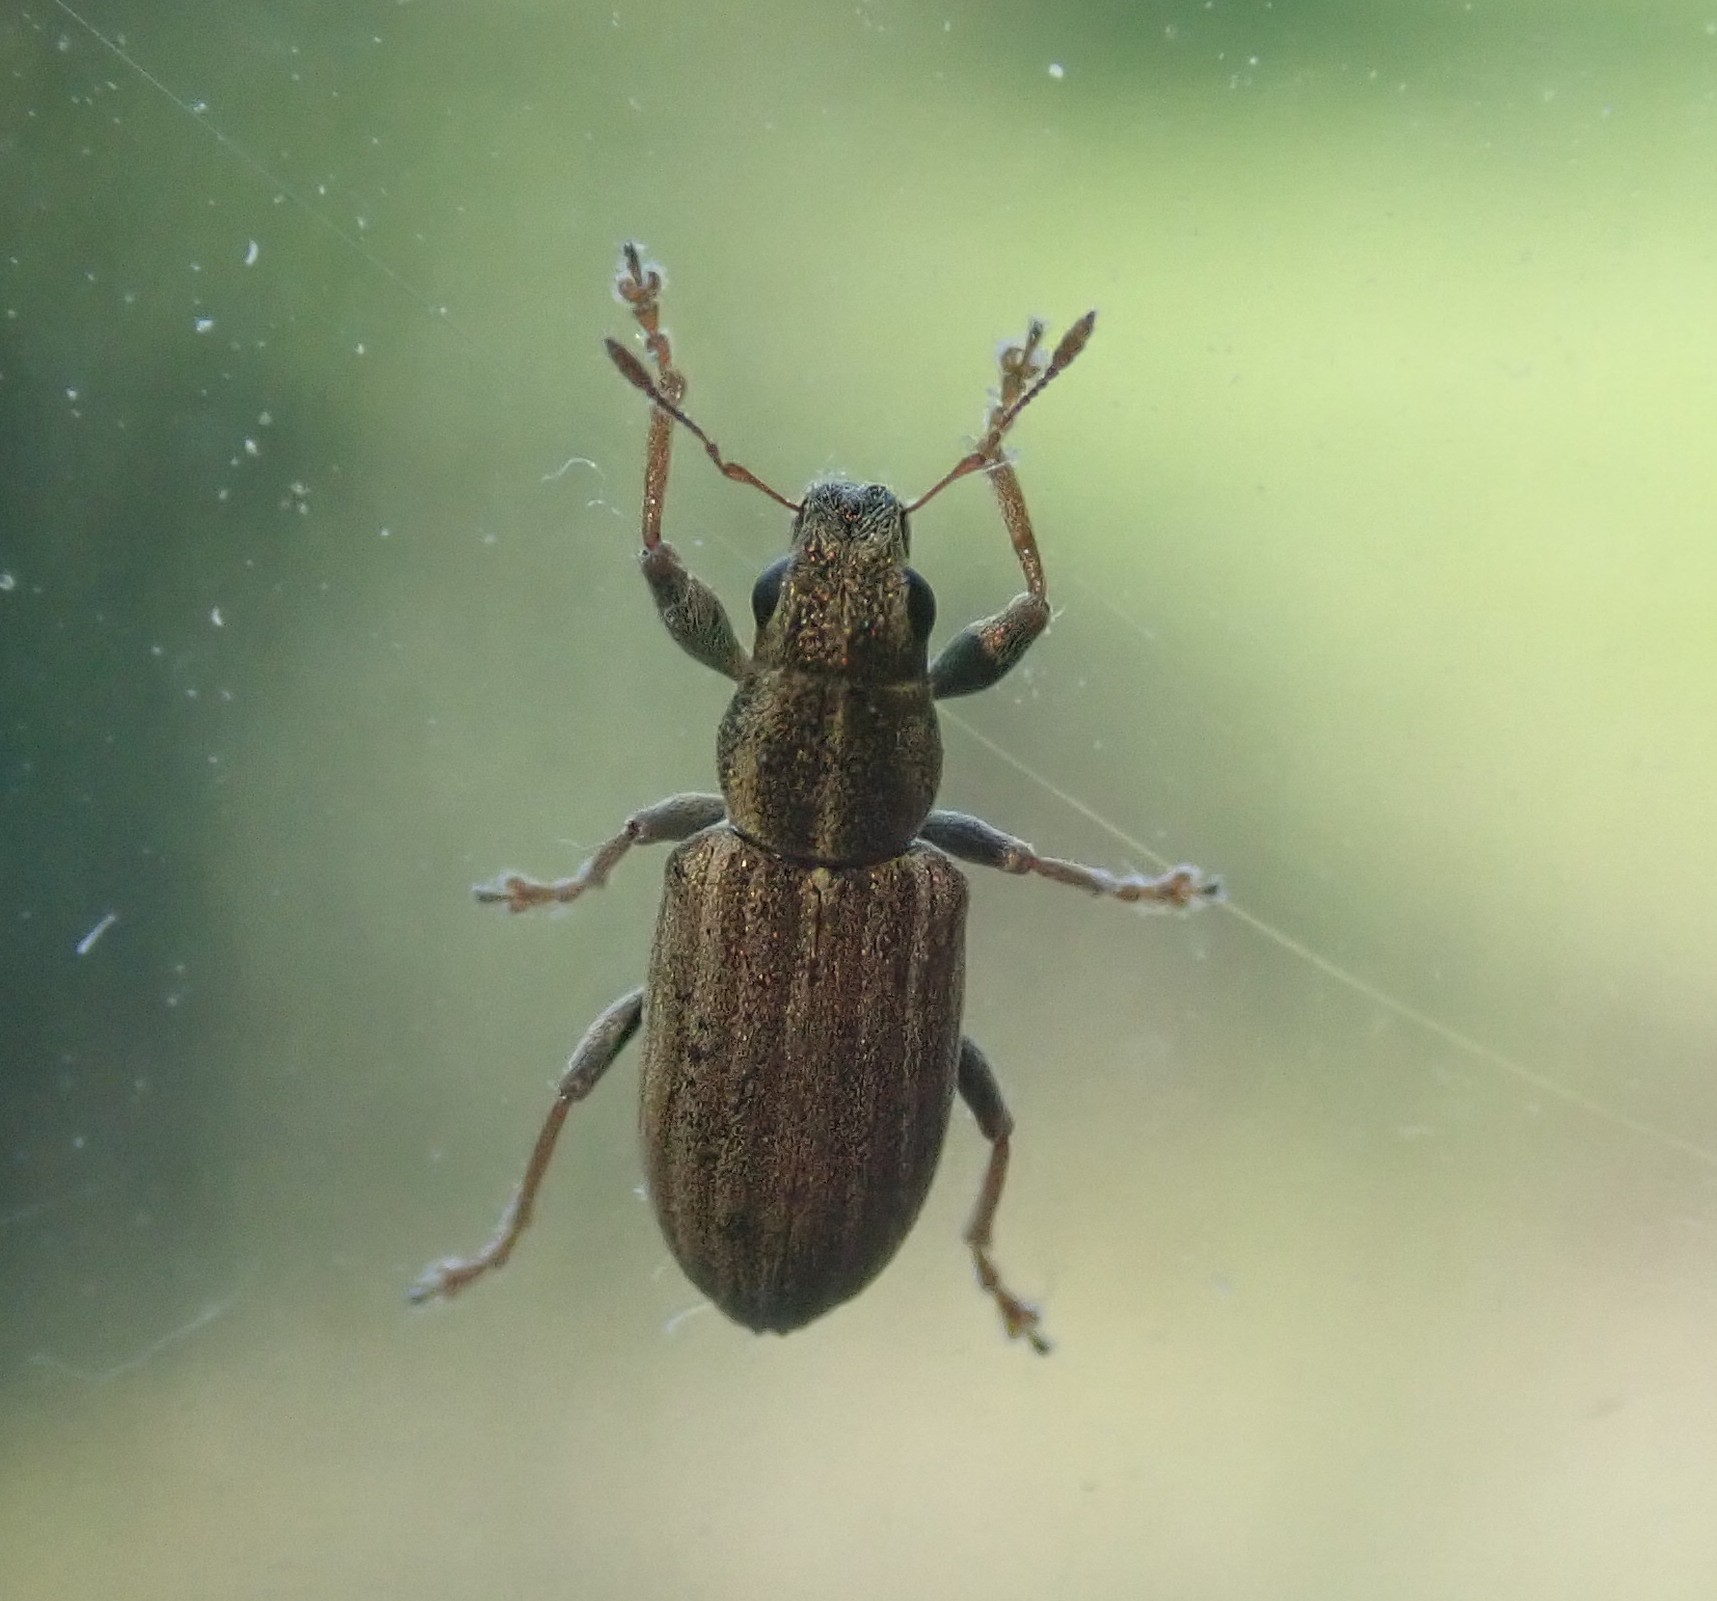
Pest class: pea_leaf_weevil